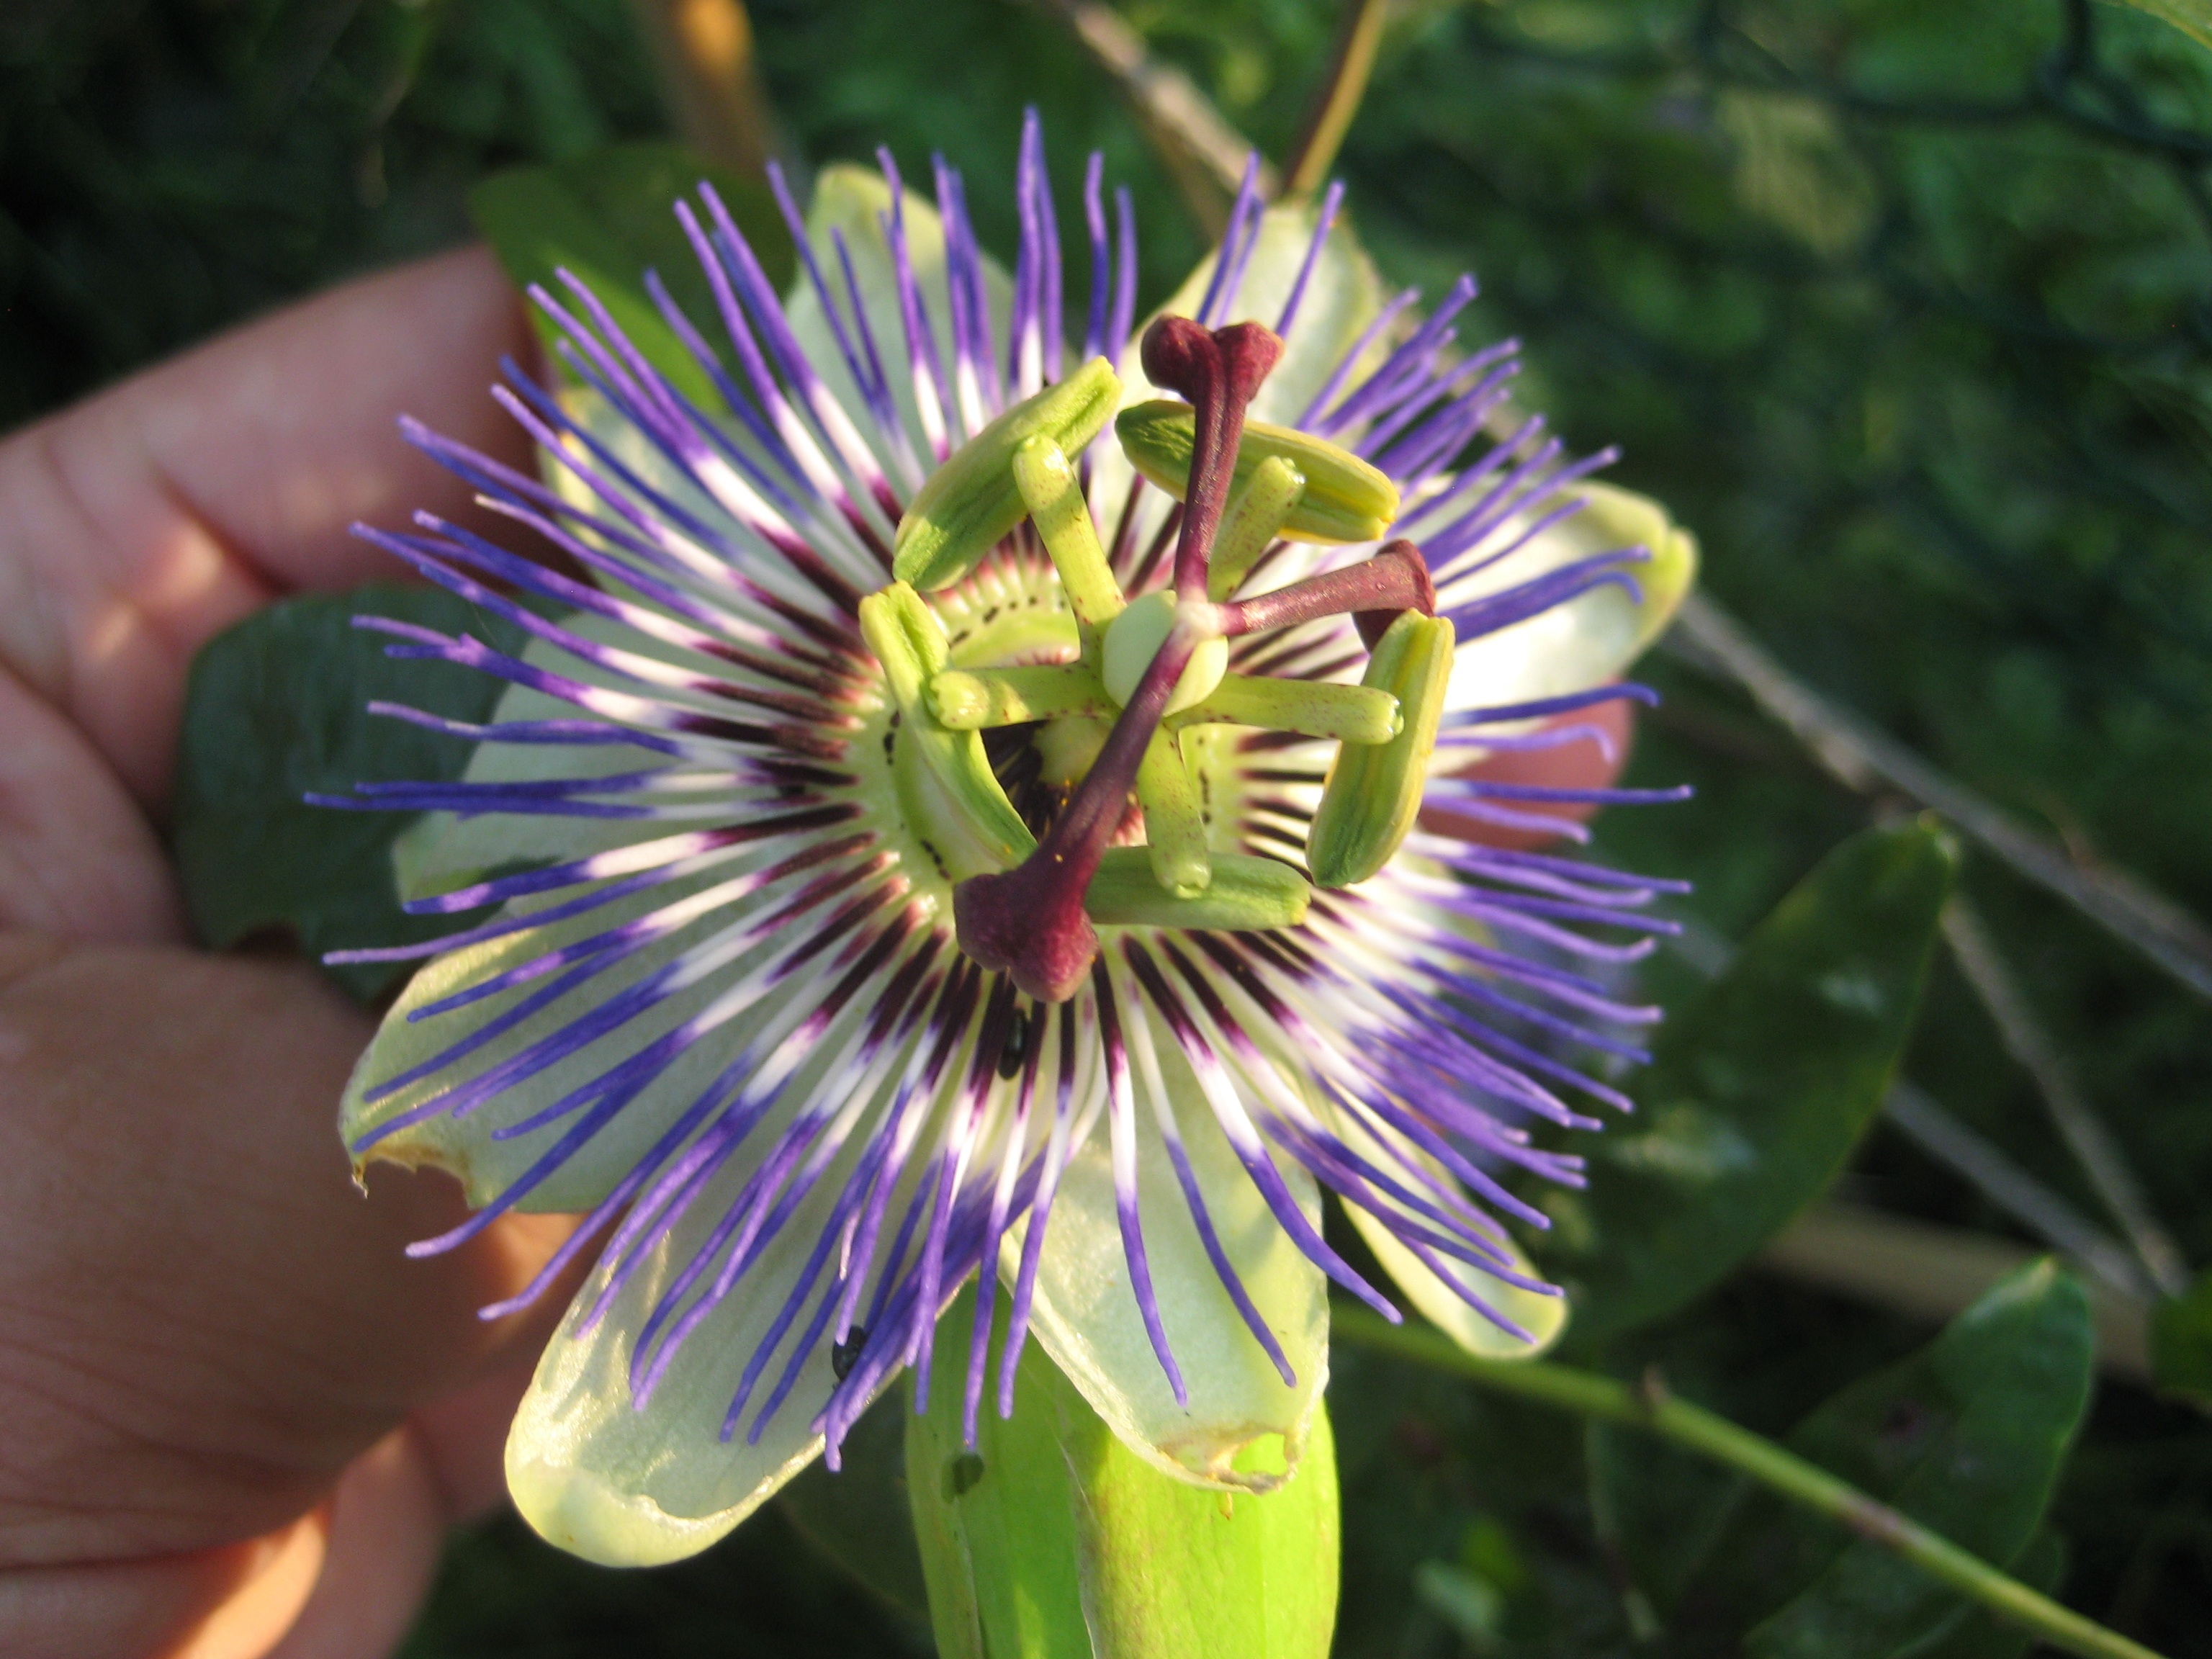
plant, flower, petal, bloom, summer, floral, green, produce, natural, botany, colorful, garden, flora, wildflower, close up, sunny, beauty, pretty, passion flower, macro photography, flowering plant, plant stem, land plant, passion flower family, purple passionflower